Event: Nepal Earthquake
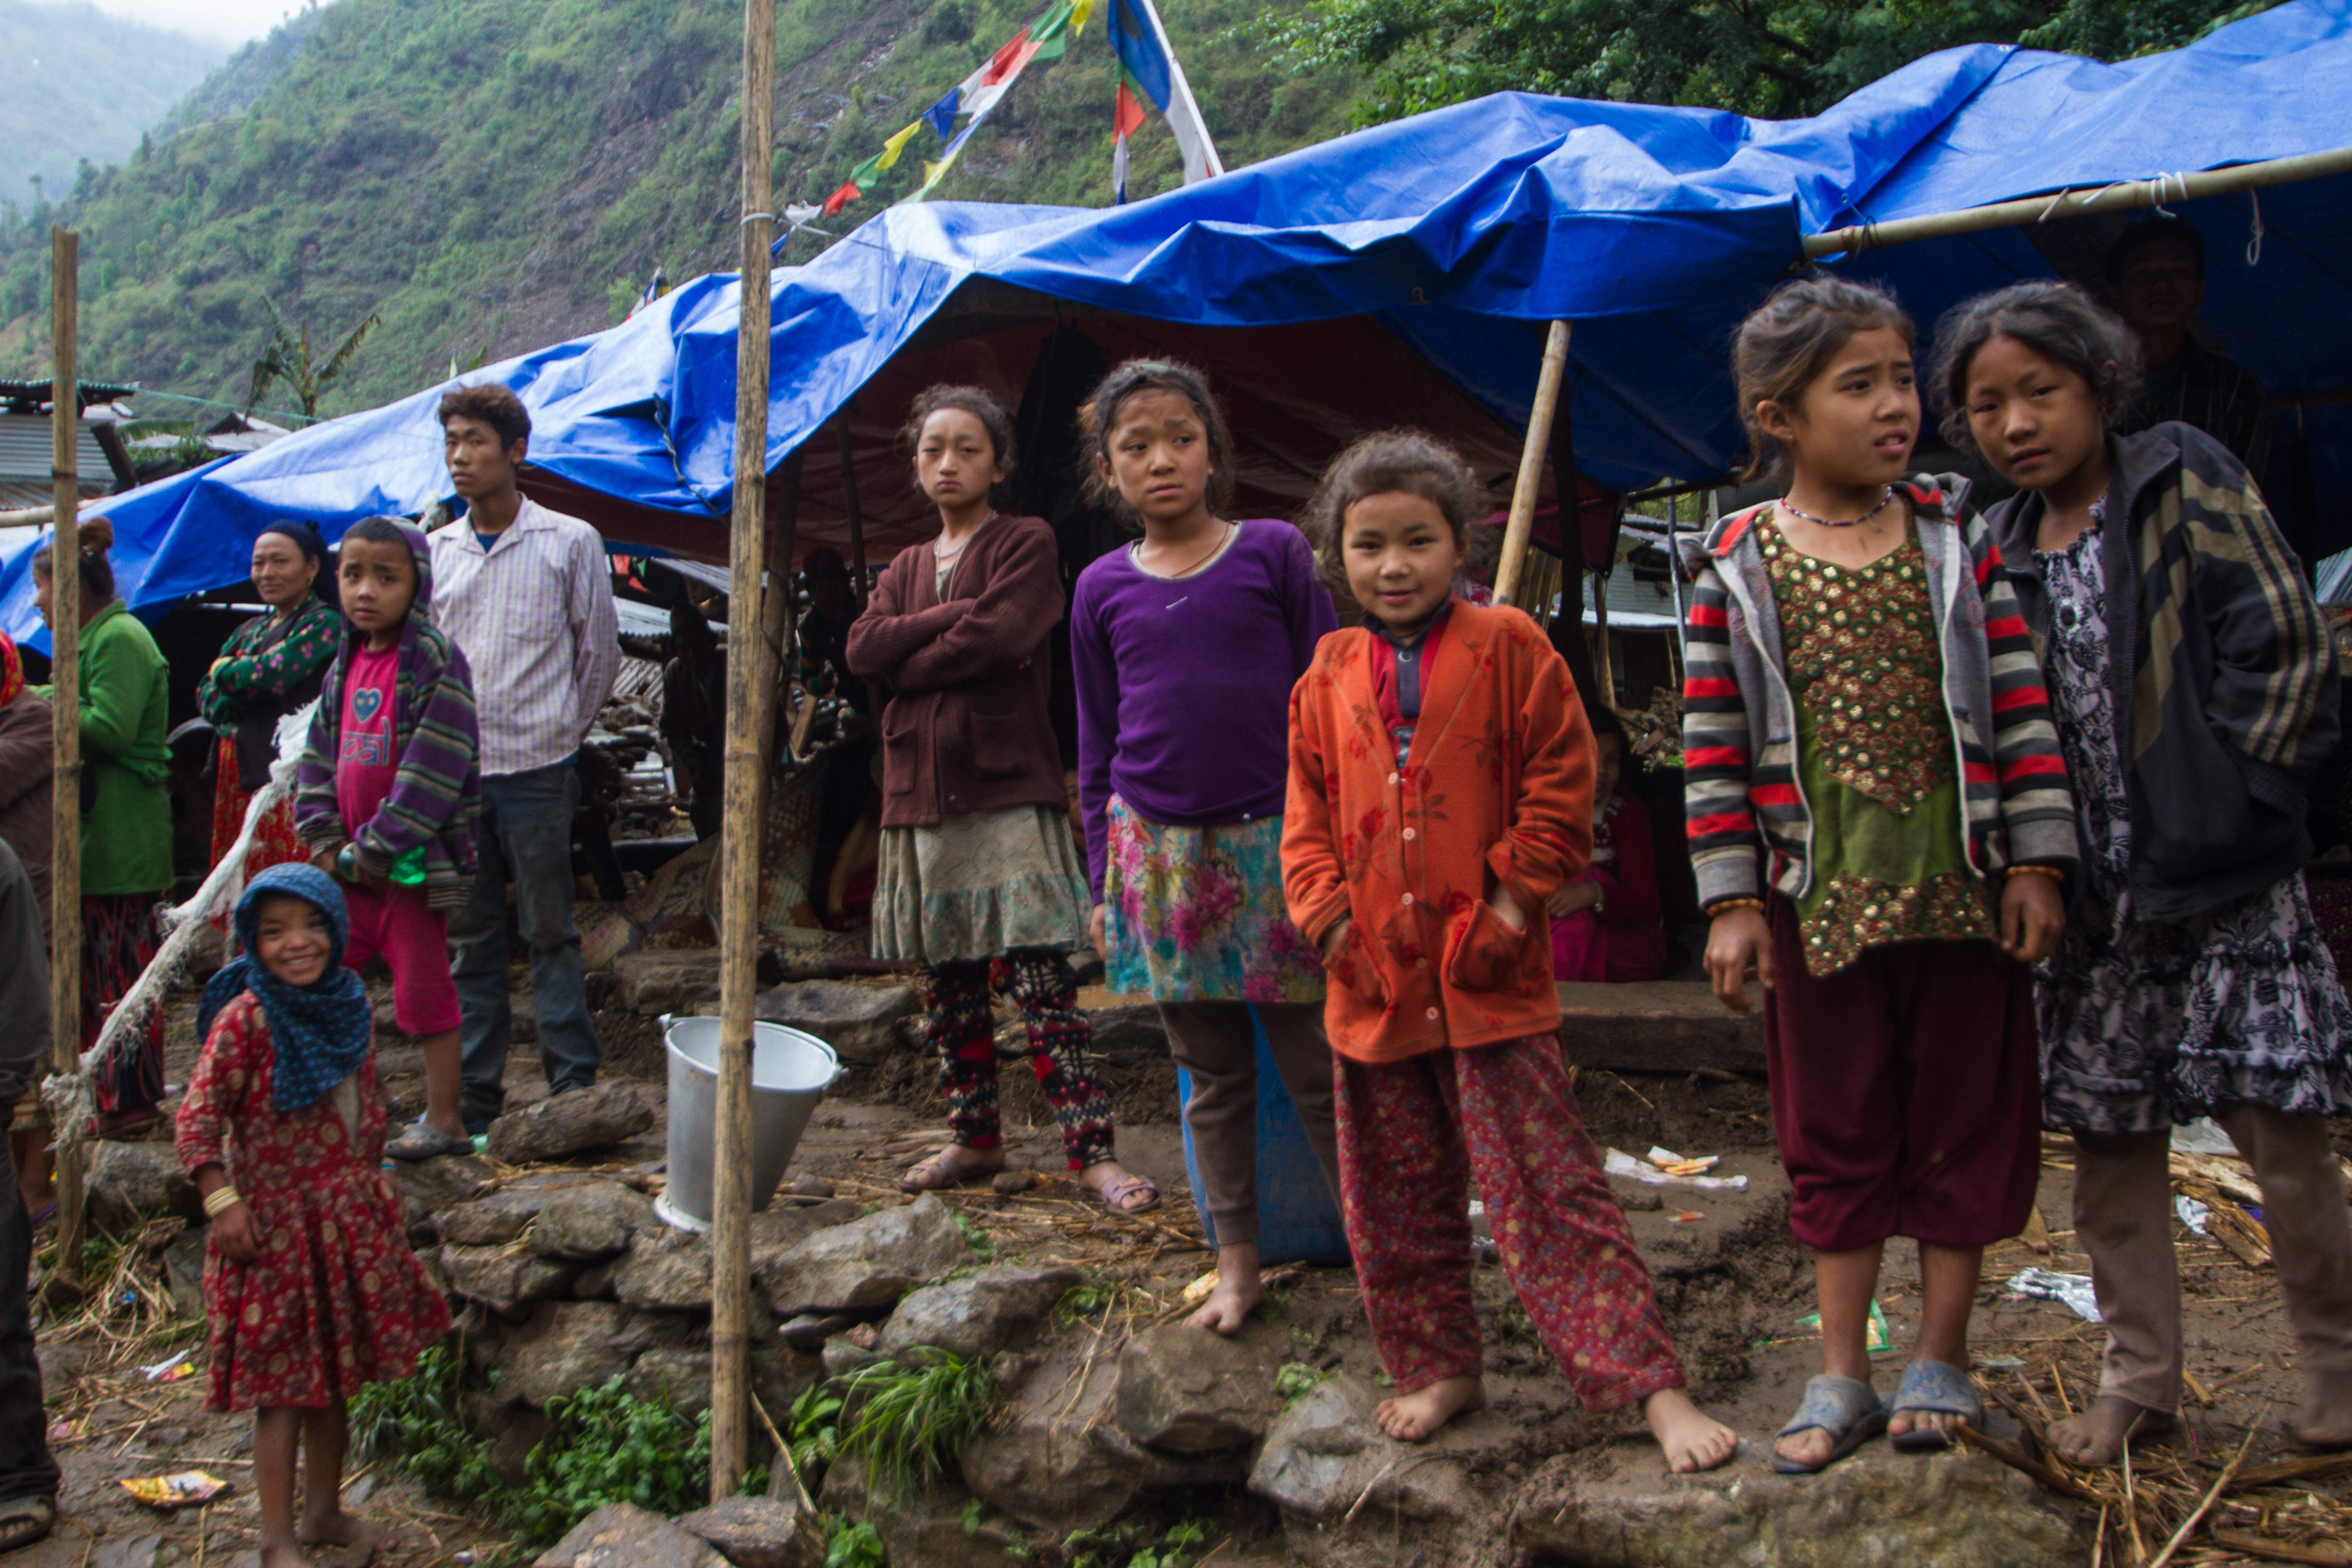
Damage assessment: no_damage